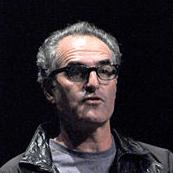
Age: 51